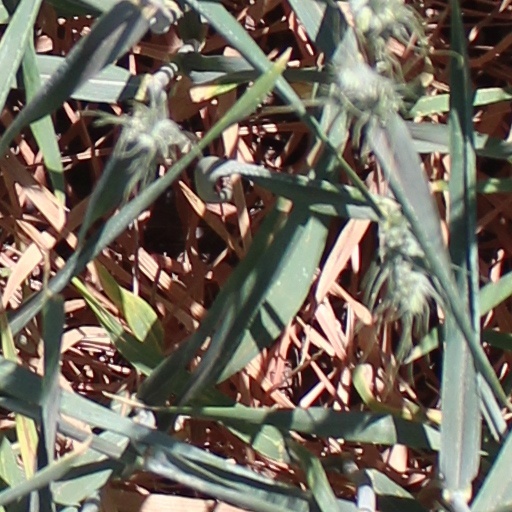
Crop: wheat